Radical Democratic Party (United States)

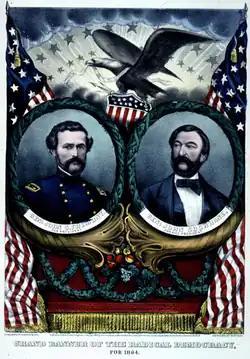
Frémont and Cochrane campaign poster

Many of the new party's supporters did not necessarily want it to stand in the election. Rather, the hope was that the formation of a new party would cause Lincoln not to gain the Republican nomination. Although this did not occur, Frémont maintained over the course of his campaign that he would drop out if Lincoln did likewise, in favor of a candidate whose platform more closely matched the ideals of the Radical Republicans.